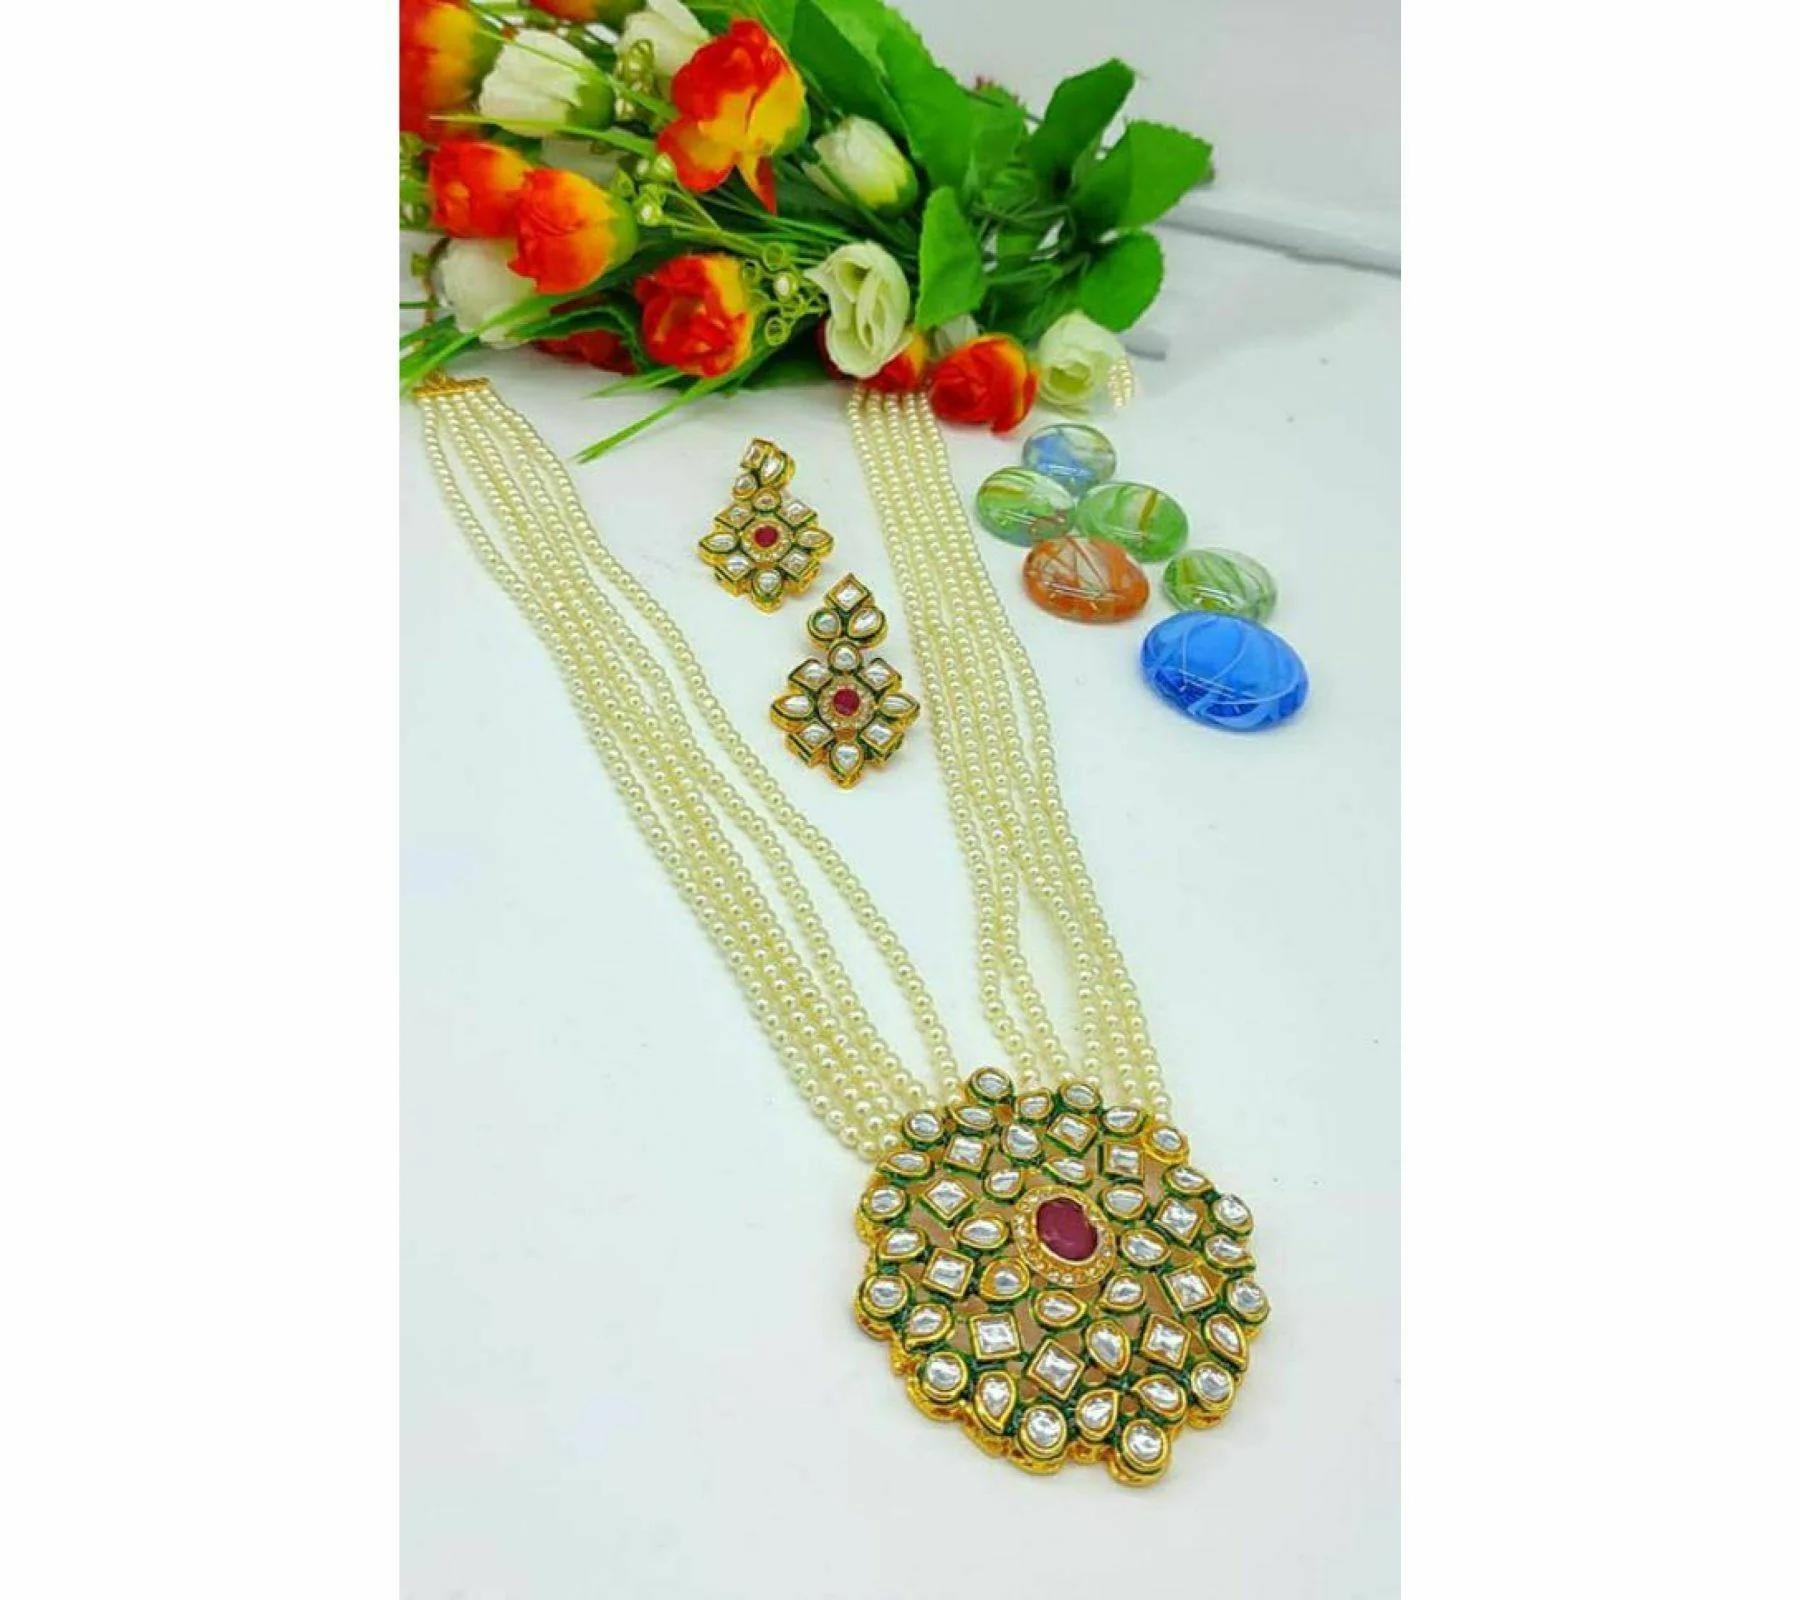
Gyaan Jewels Handmade Alloy Earring and Necklace Set Multicolor (Women) Free Size
Type: Necklaces
Brand: Gyaan Jewels
Price: Rs. 374
Gyaan Jewels Handmade Alloy Earring and Necklace Set Multicolor (Women)
Features: These are very easy to use being lightweight and has a design which makes it very comfortable,Superior quality and skin friendly,Made from premium quality material this product assures to remain in its original glory even after years of usage,Perfect gift ideal valentine, birthday, anniversary gift your loved ones
Included: Jewellery Set